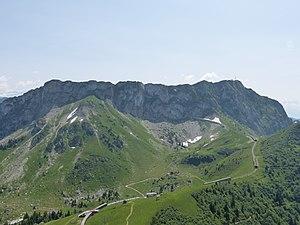
Rochers de Naye vus depuis le sommet de la Dent de Jaman.